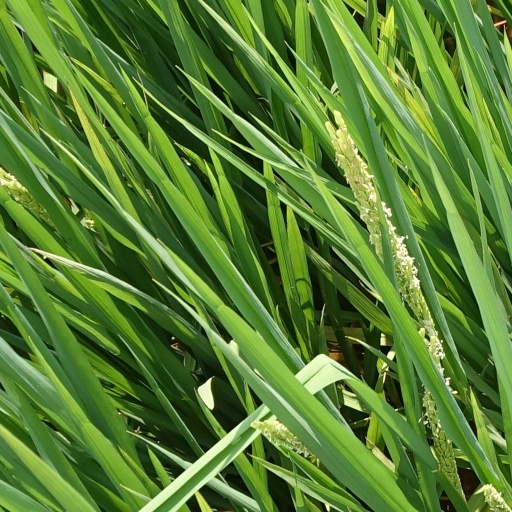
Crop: rice